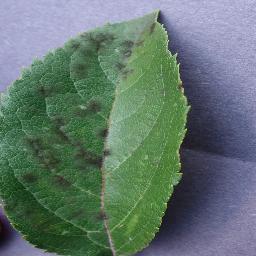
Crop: apple
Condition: scab